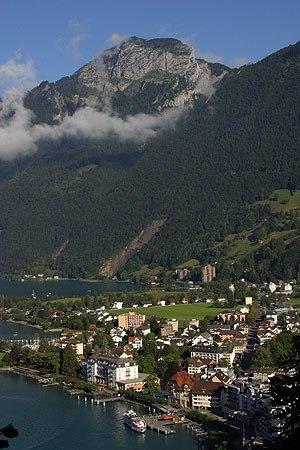
Brunnen est une localité de Suisse centrale au bord du Lac des Quatre-Cantons à 435 mètres d'altitude. Elle se trouve dans le canton de Schwytz et appartient à la commune d'Ingenbohl. La rivière Muota contourne Brunnen et se déverse dans le lac non loin de l'agglomération. Brunnen se trouve dans le coude séparant l'Urnersee du reste du Lac des Quatre-Cantons.